Japanese occupation of Hong Kong

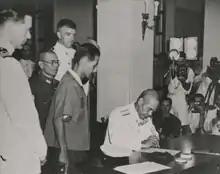
British Rear Admiral Sir Cecil Halliday Jepson Harcourt watching Japanese Vice Admiral Ruitaro Fujita sign the document of surrender on 16 September 1945 in Hong Kong.

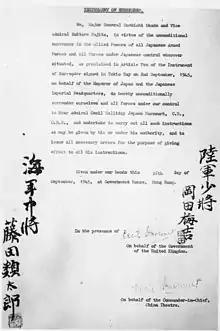
Japanese document of surrender

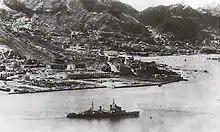
The British cruiser , entering Victoria Harbour through North Point on 30 August 1945

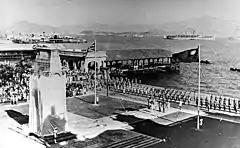
Liberation of Hong Kong in 1945. Picture taken at the Cenotaph in Central, Hong Kong

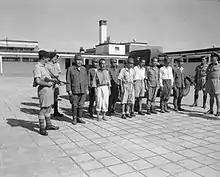
Japanese war criminals prepare for their transfer to Stanley Prison on 29 September 1945

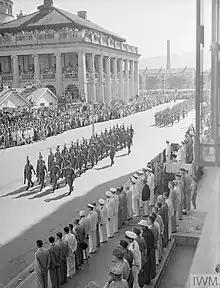
Indian soldiers march during Hong Kong Victory Celebrations, 9 October 1945.

The Japanese occupation of Hong Kong ended in 1945, after Japan surrendered on 15 August 1945. Hong Kong was handed over by the Imperial Japanese Army to the Royal Navy on 30 August 1945; British control over Hong Kong was thus restored. 30 August was declared as "Liberation Day", and was a public holiday in Hong Kong until 1997.